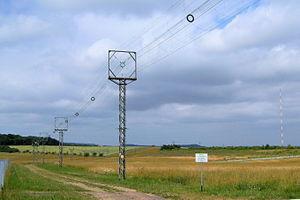
Photo 7. Parcours des feeders vers les antennes de réserve.
L'émetteur d'Europe 1 est un émetteur radio à ondes longues qui diffusait vers la France les programmes de la station privée française Europe 1 jusqu'au 31 décembre 2019. Il est situé en Allemagne, à Felsberg-Berus, dans la Sarre ; il doit cette localisation au contrôle que la France exerçait sur ce territoire à l'époque de sa construction, dans les années 1950.